Royal Australian Regiment

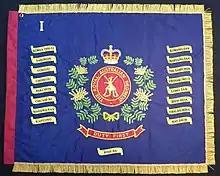
1 RAR's regimental colour

The Royal Australian Regiment has been awarded theatre and battle honours for actions in Korea, Vietnam, East Timor and Iraq.